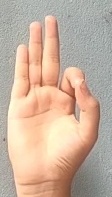
ASL sign: F